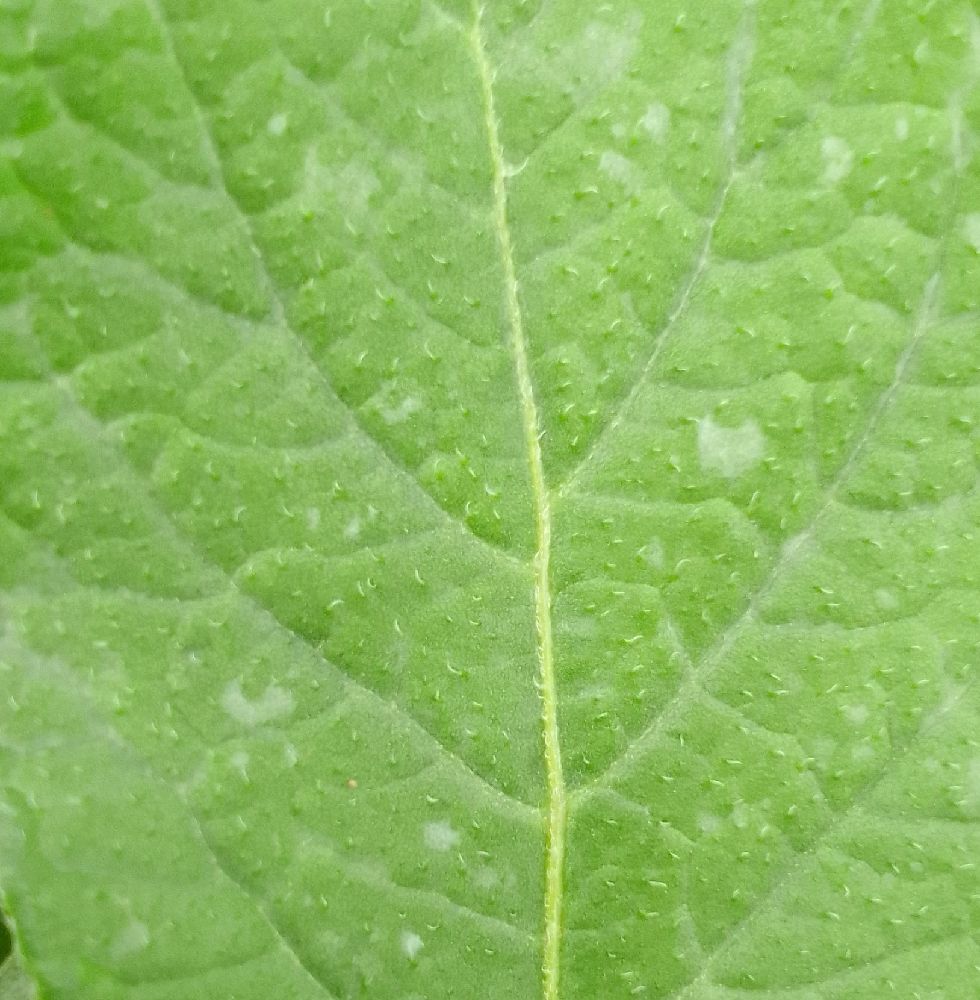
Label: Healthy